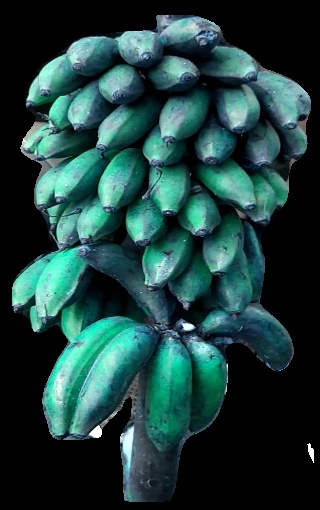
Variety: rasbale
Grade: grade3